Langstone Harbour

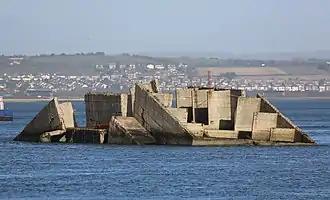
The Phoenix breakwater wreck

In 1771 Farlington Marshes were reclaimed from the north of the harbour.